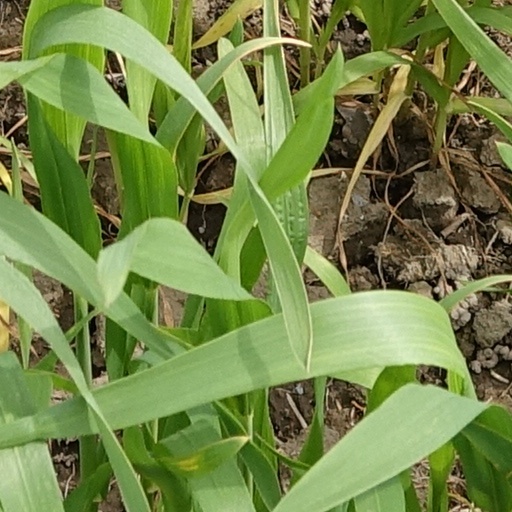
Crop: wheat